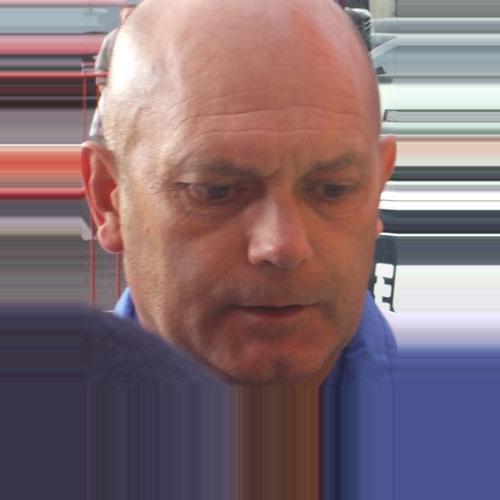
Age: 51